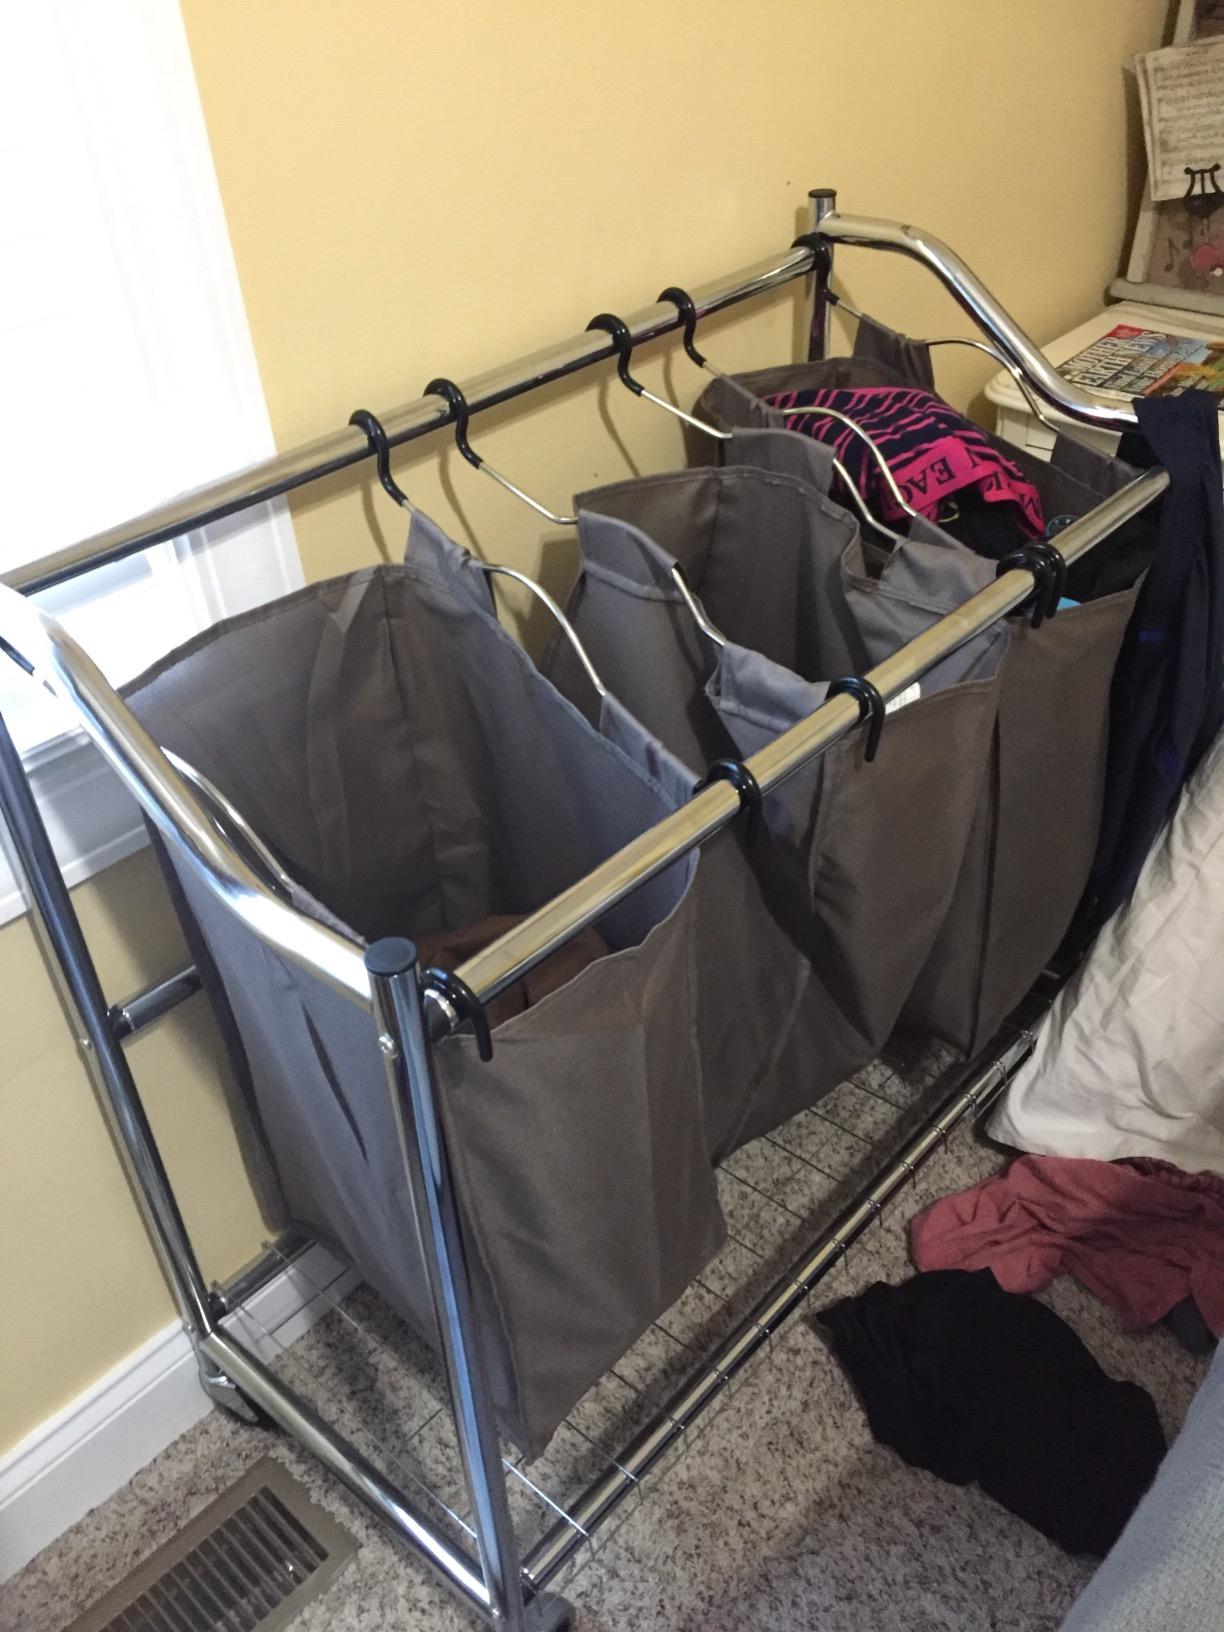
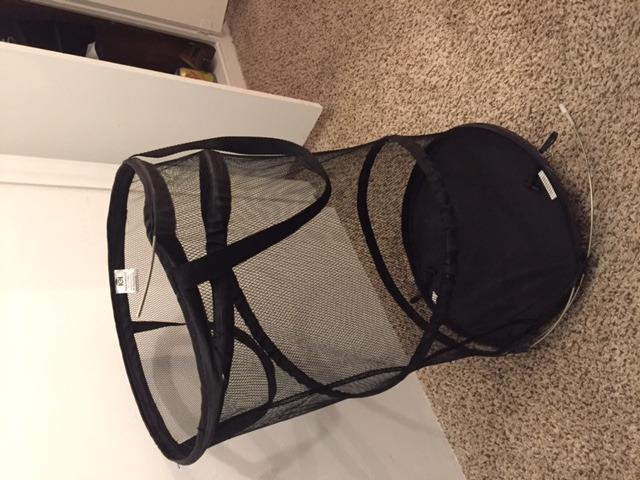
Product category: items_hamper
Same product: no